Reşatbey

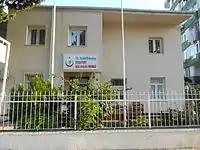
Reşatbey Community Health Centre

Reşatbey is a wealthy neighbourhood, resided by many business owners and farmers. Education levels are higher than most of the neighborhoods of Adana. Adana Provincial Municipality, Ministry of Forestry Provincial Headquarters are located within the neighborhood.